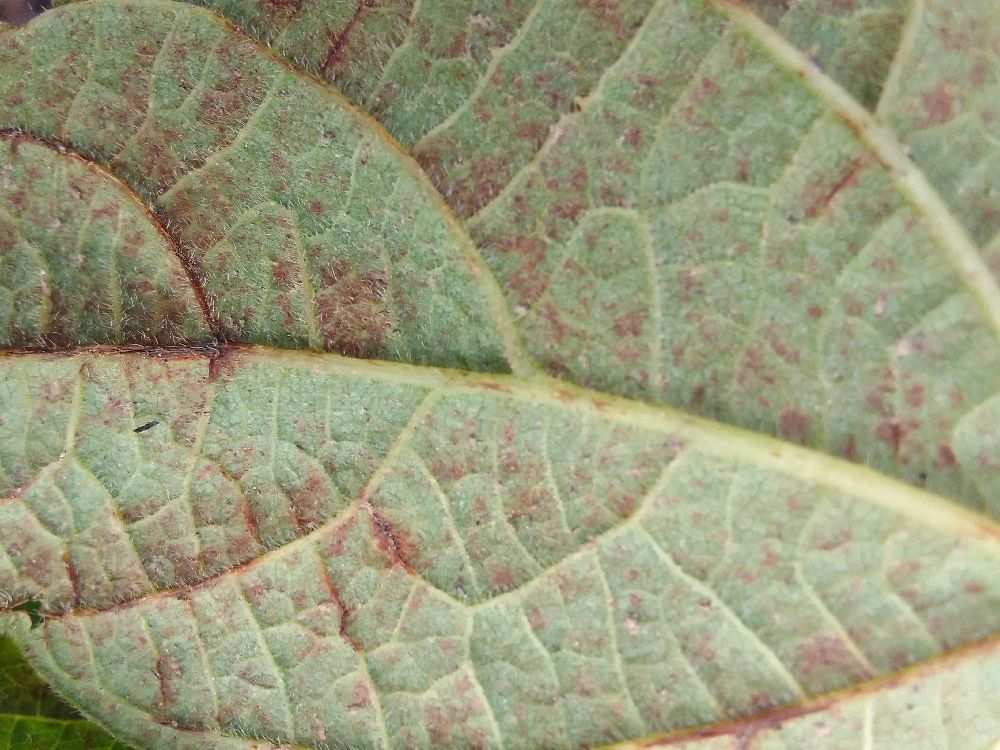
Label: anthracnose